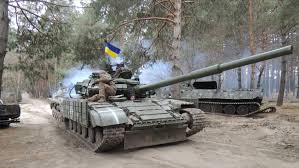
Label: Tank